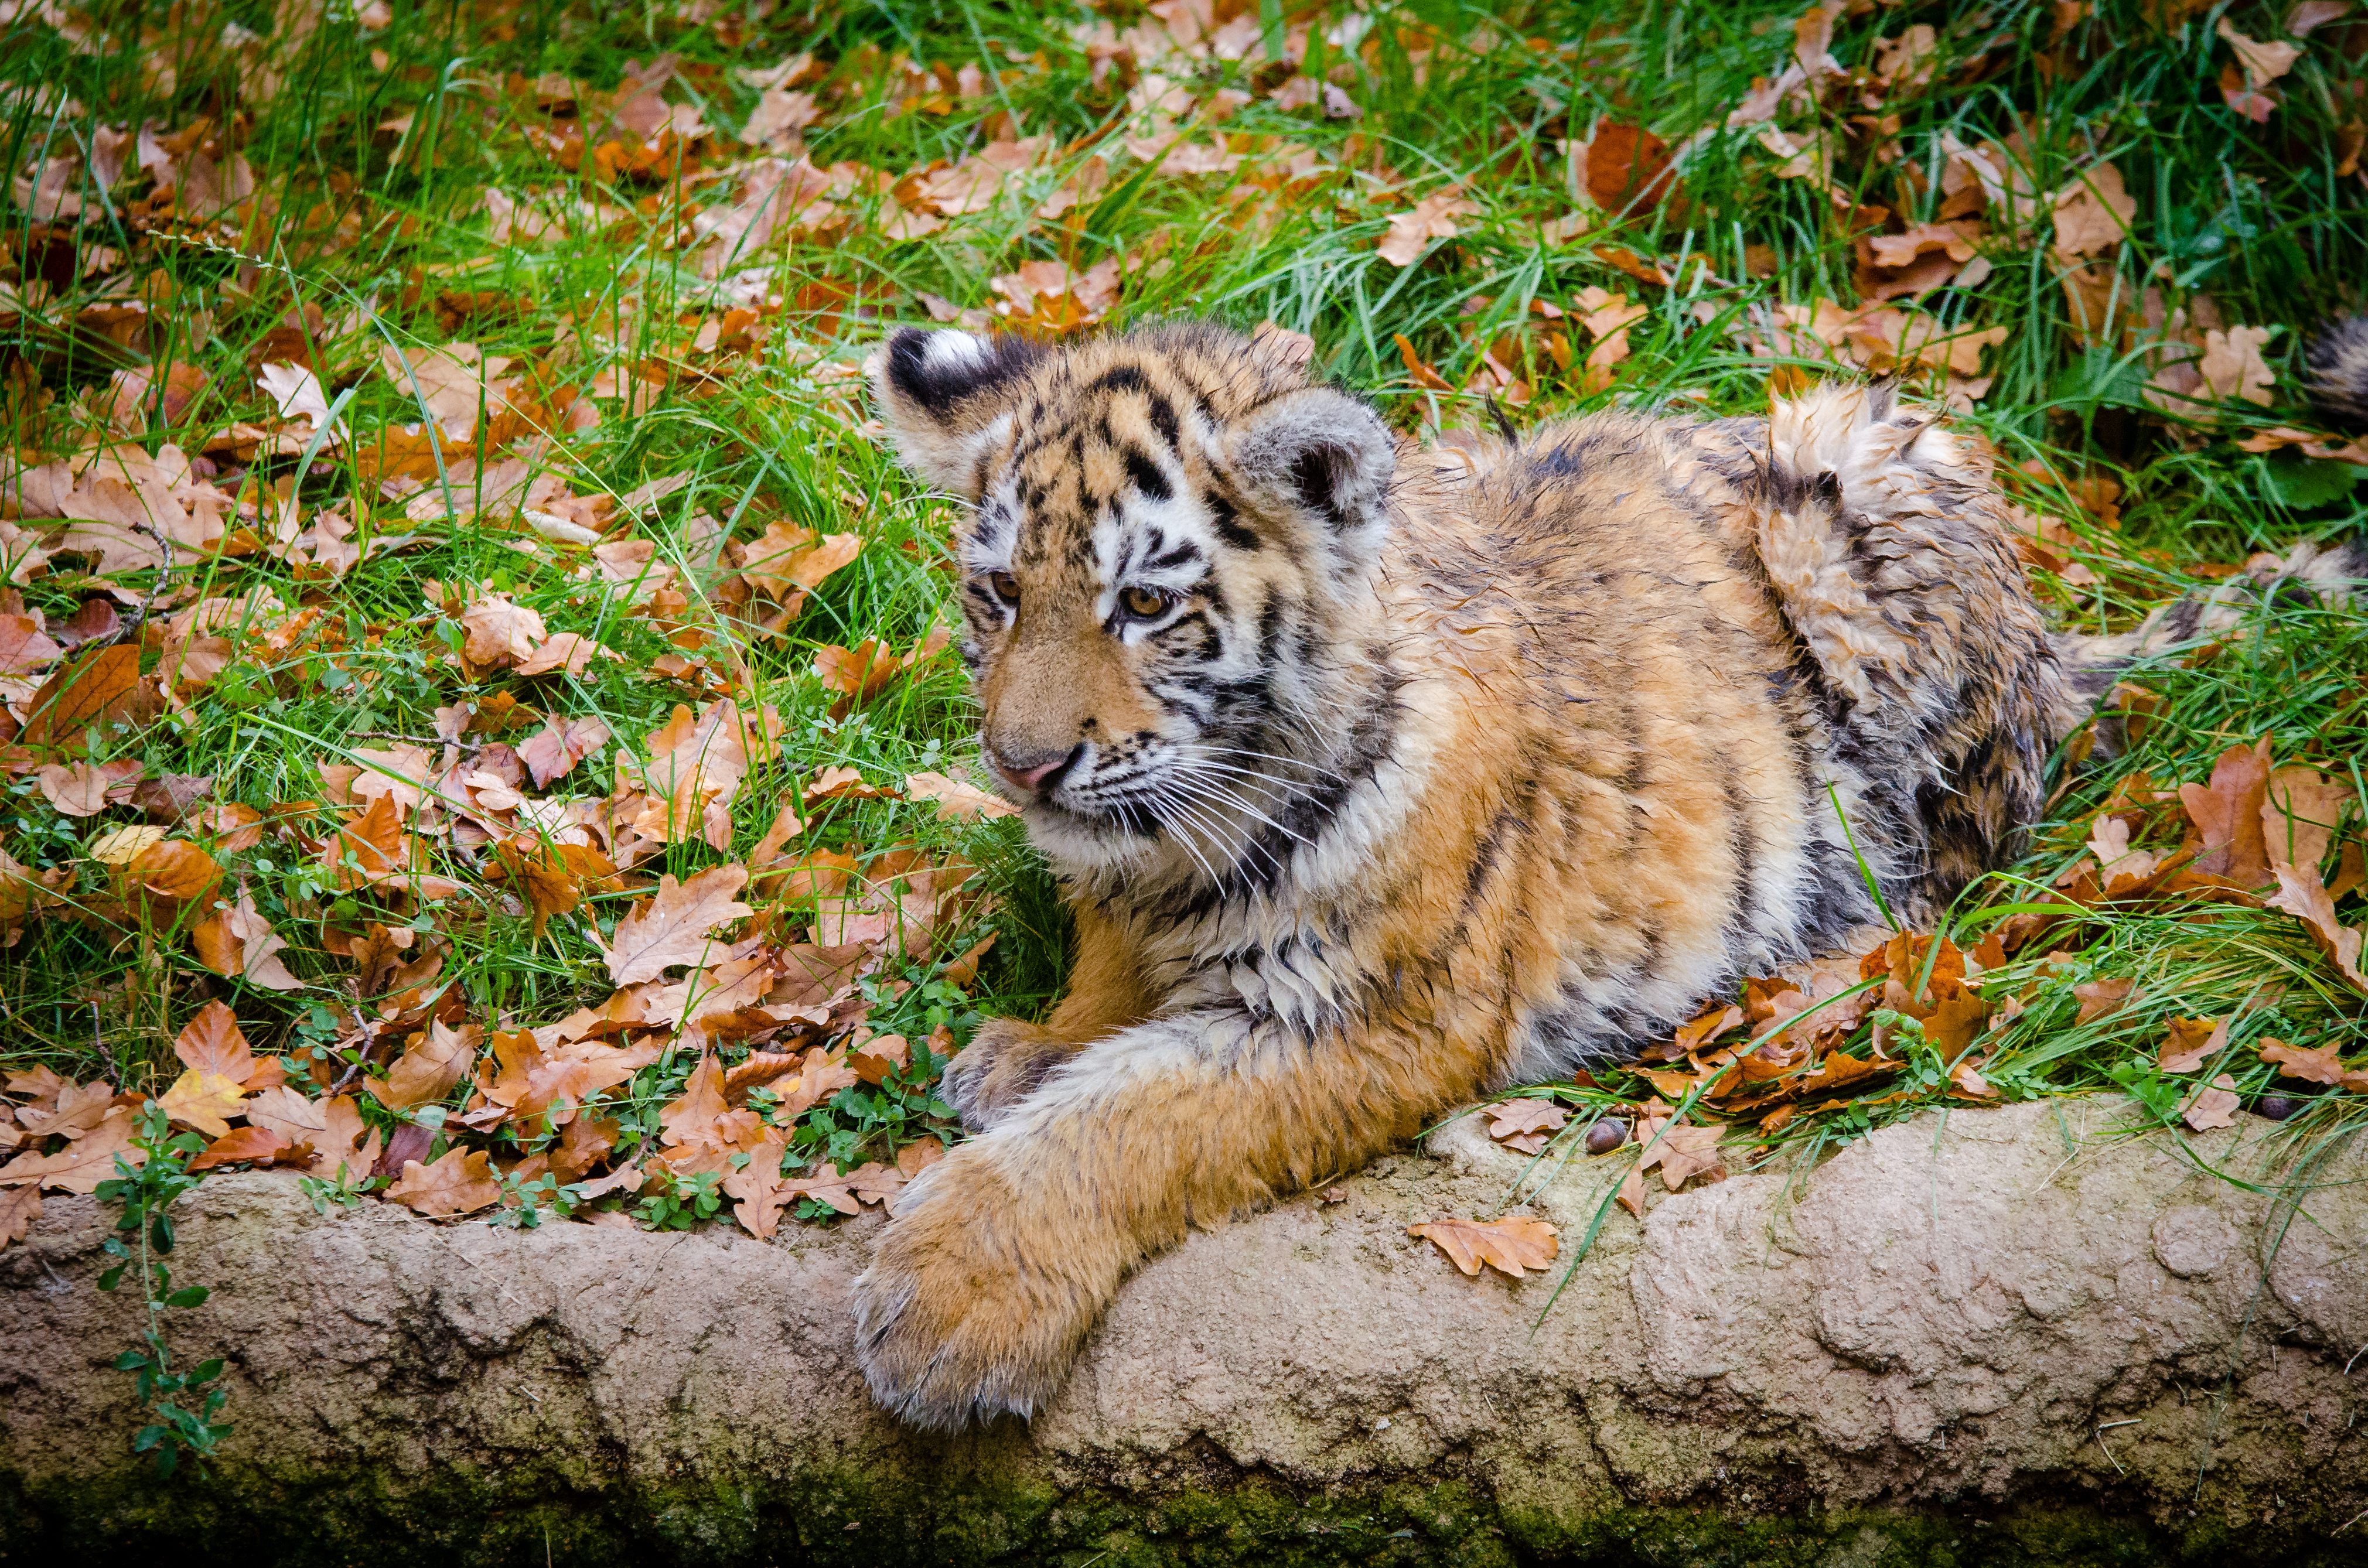
nature, white, animal, wildlife, zoo, fur, orange, green, cat, natural, feline, mammal, predator, fauna, eyes, cool image, de, tiger, eye, animals, stripes, vertebrate, germany, deutschland, weiss, natur, katze, tier, pretty, fell, tiere, grn, tierpark, sibirischer, siberian, panthera, tigri, carnivore, ussuritiger, amurtiger, tigris, altaica, pelz, pelzig, streifen, weis, siberiese, tigre, sibrie, tigresiberiano, duisburg, big cats, wild cat, cat like mammal